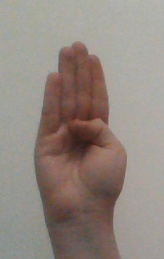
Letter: kaaf